Karaikal

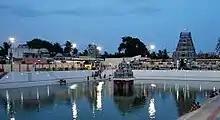
The Chandra Theertham, the city's eminent temple tank, is particularly highlighted during the "Theppotsavam".

Karaikal is renowned for its connection with Karaikal Ammaiyar, a leading Shaivite saint and Bhakti poetess, amongst the sixty-three nayanmar, who lived there around the 5th century CE. A sanctuary, the Karaikal Ammaiyar temple, is dedicated to her, and popular for its annual celebration of "Mangani" (the Mango Festival or "Fête des Mangues" in French), which takes place in summer. The event is the town's main feast. Located on the former (now Bharathiyar Street), the temple is neighboured by the Shaivite temple of Kailasanathar and the Vaishnavite temple of Nithyakalyana Perumal. The three religious sites share the Chandra Theertham tank, which lies along the street. A second religious celebration in the town concerns exclusively the Kailasanathar temple, which organizes the Karaikal Chariot festival.